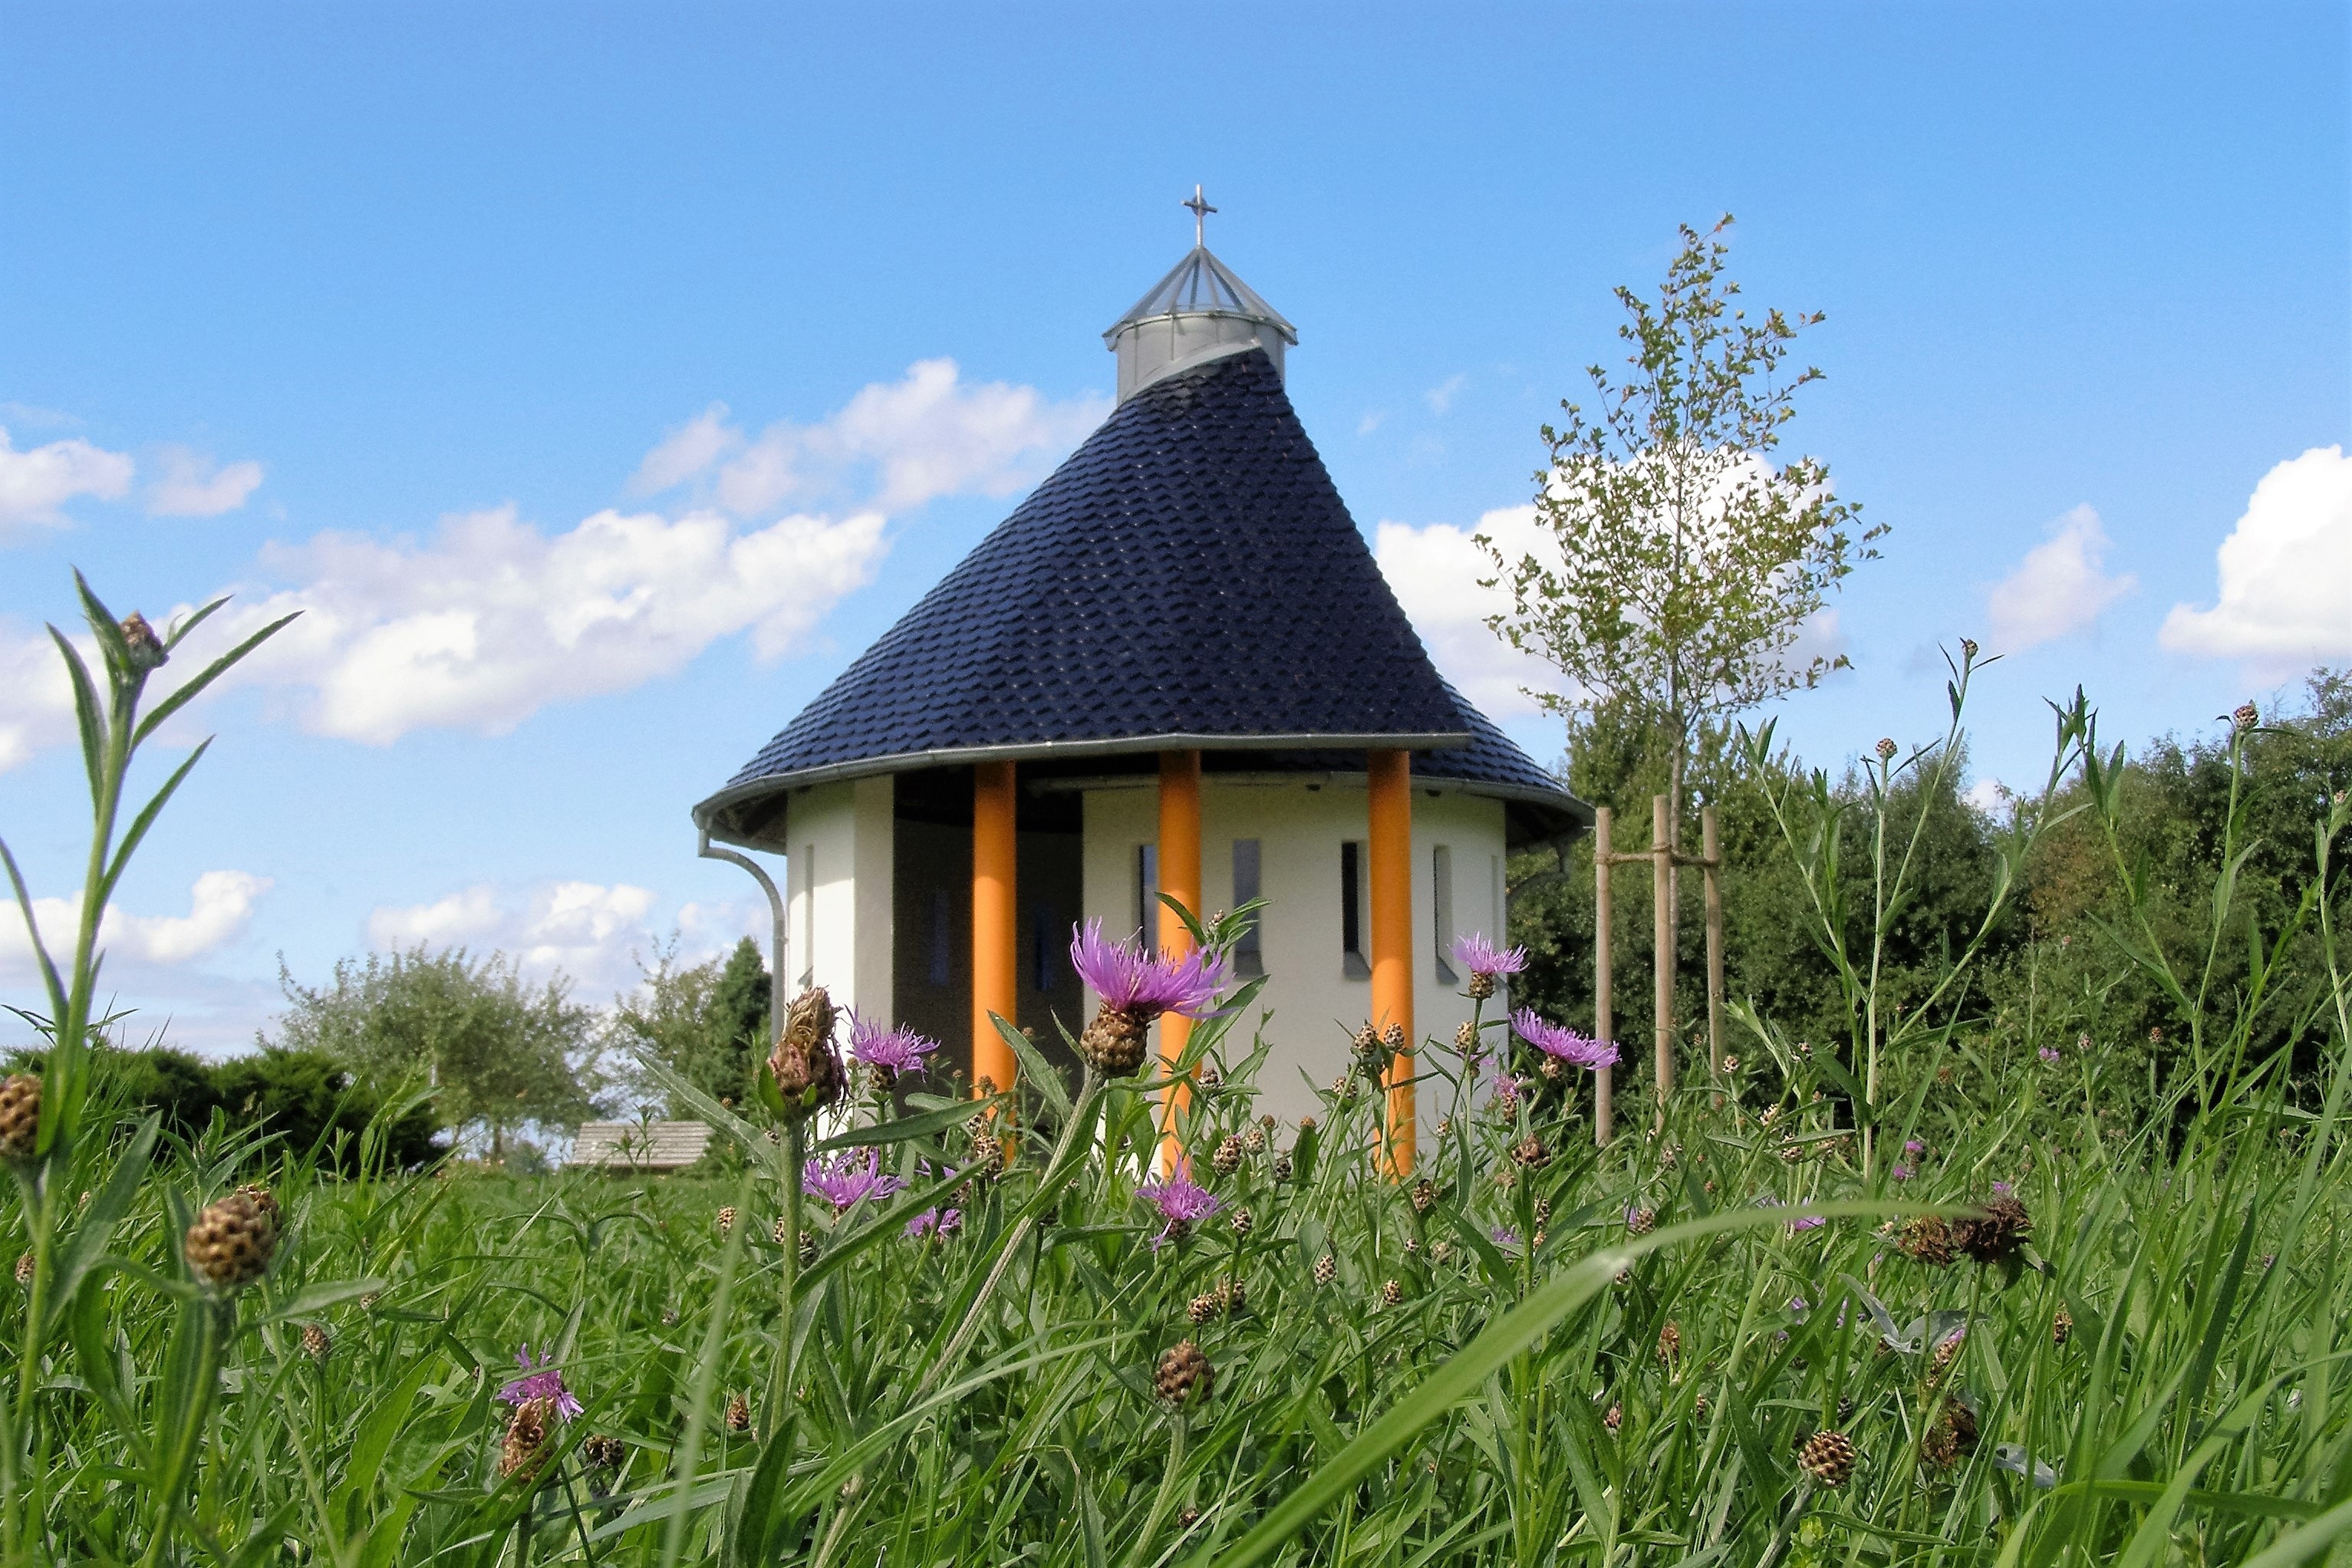
meadow, prairie, flower, hut, cottage, chapel, estate, ecosystem, rural area, kolping